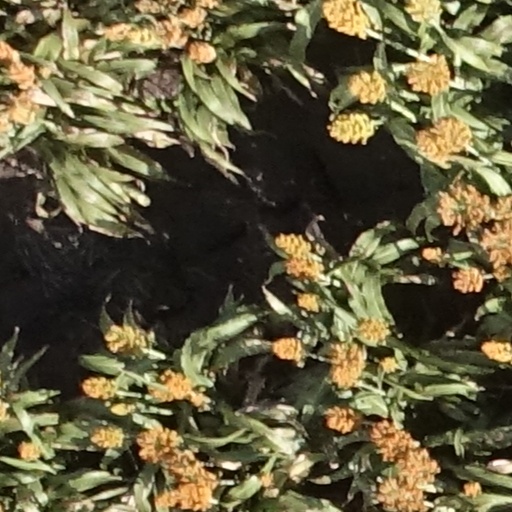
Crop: sorghum